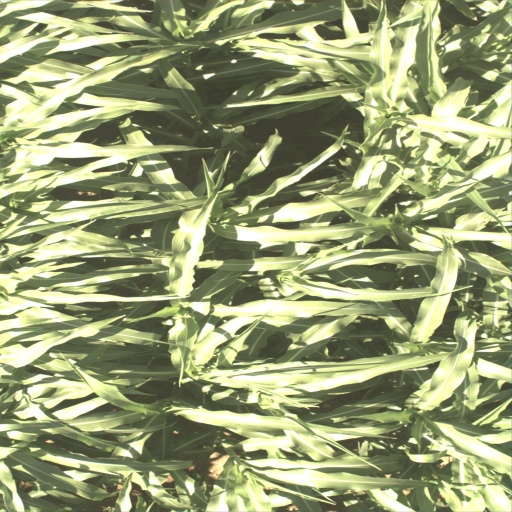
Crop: sorghum